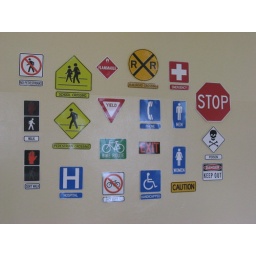
423 - American road signs anyone - in Uganda they are British but some are universal